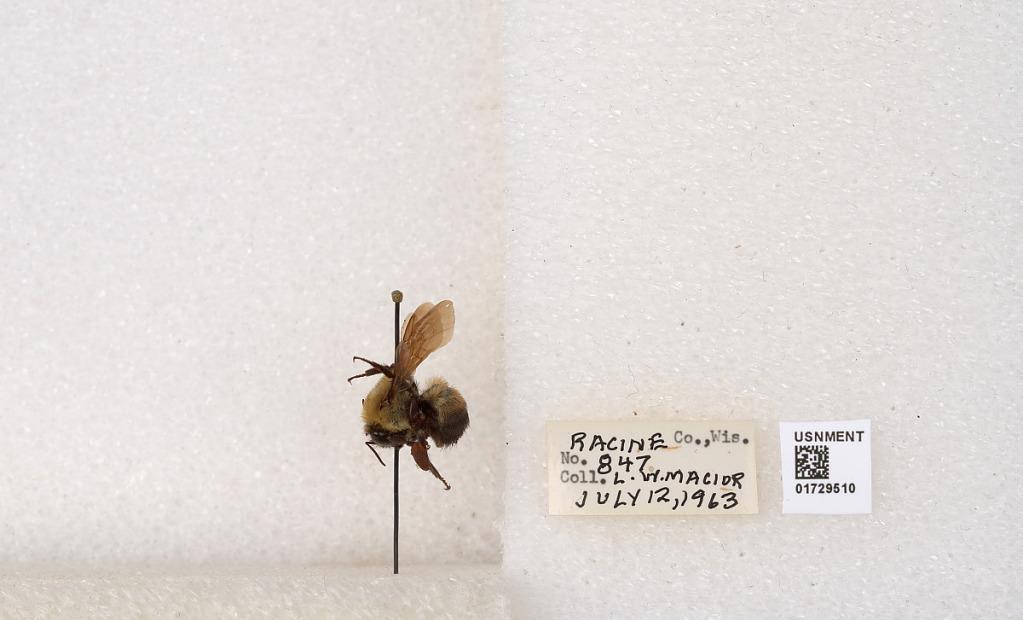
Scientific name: Bombus (Separatobombus) griseocollis (De Geer)
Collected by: L. Macior
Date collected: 1963-7-12
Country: United States
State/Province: Wisconsin
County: Racine
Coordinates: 42.7299, -87.8123